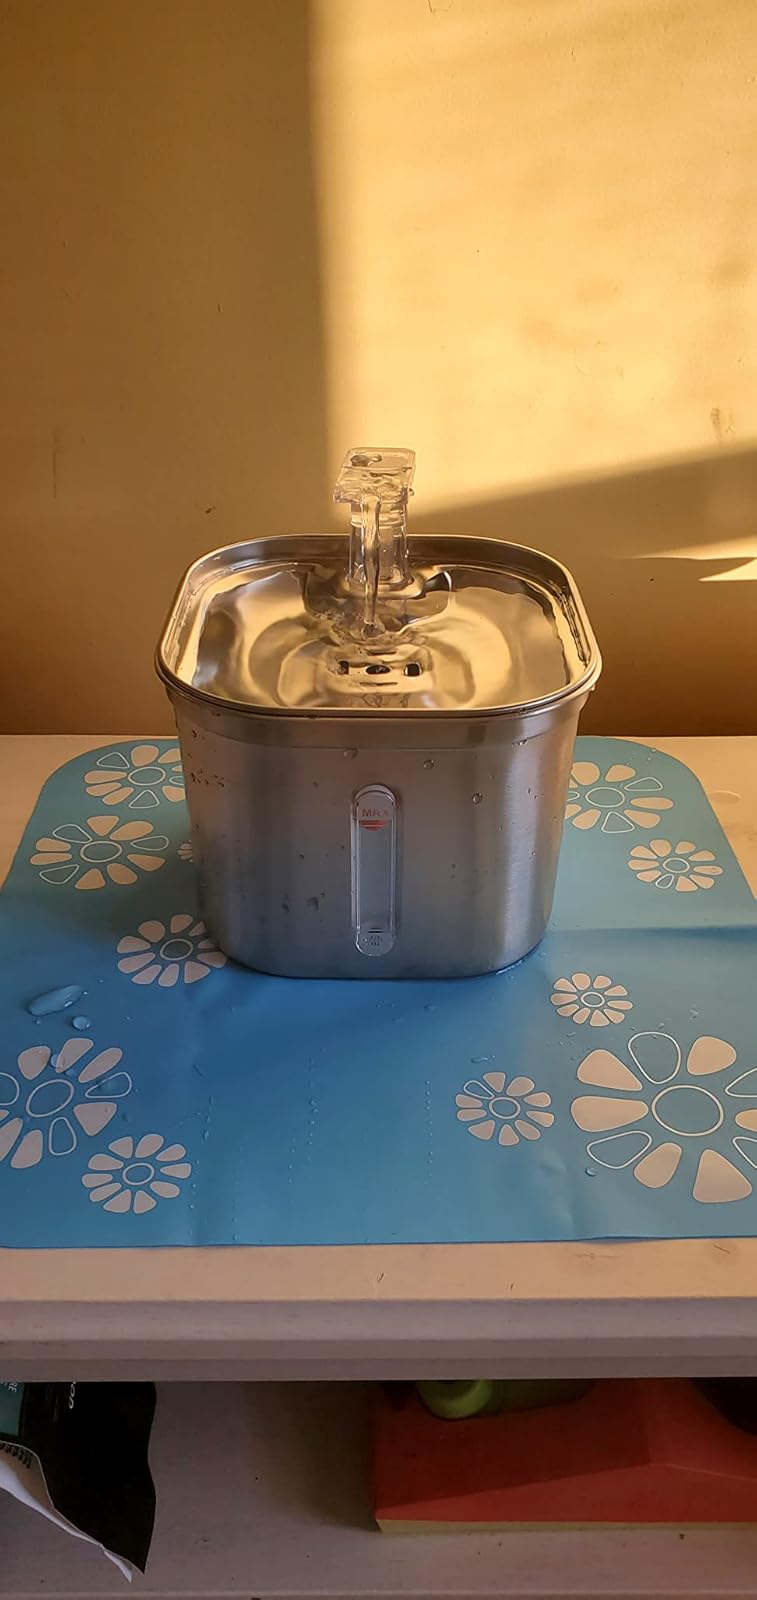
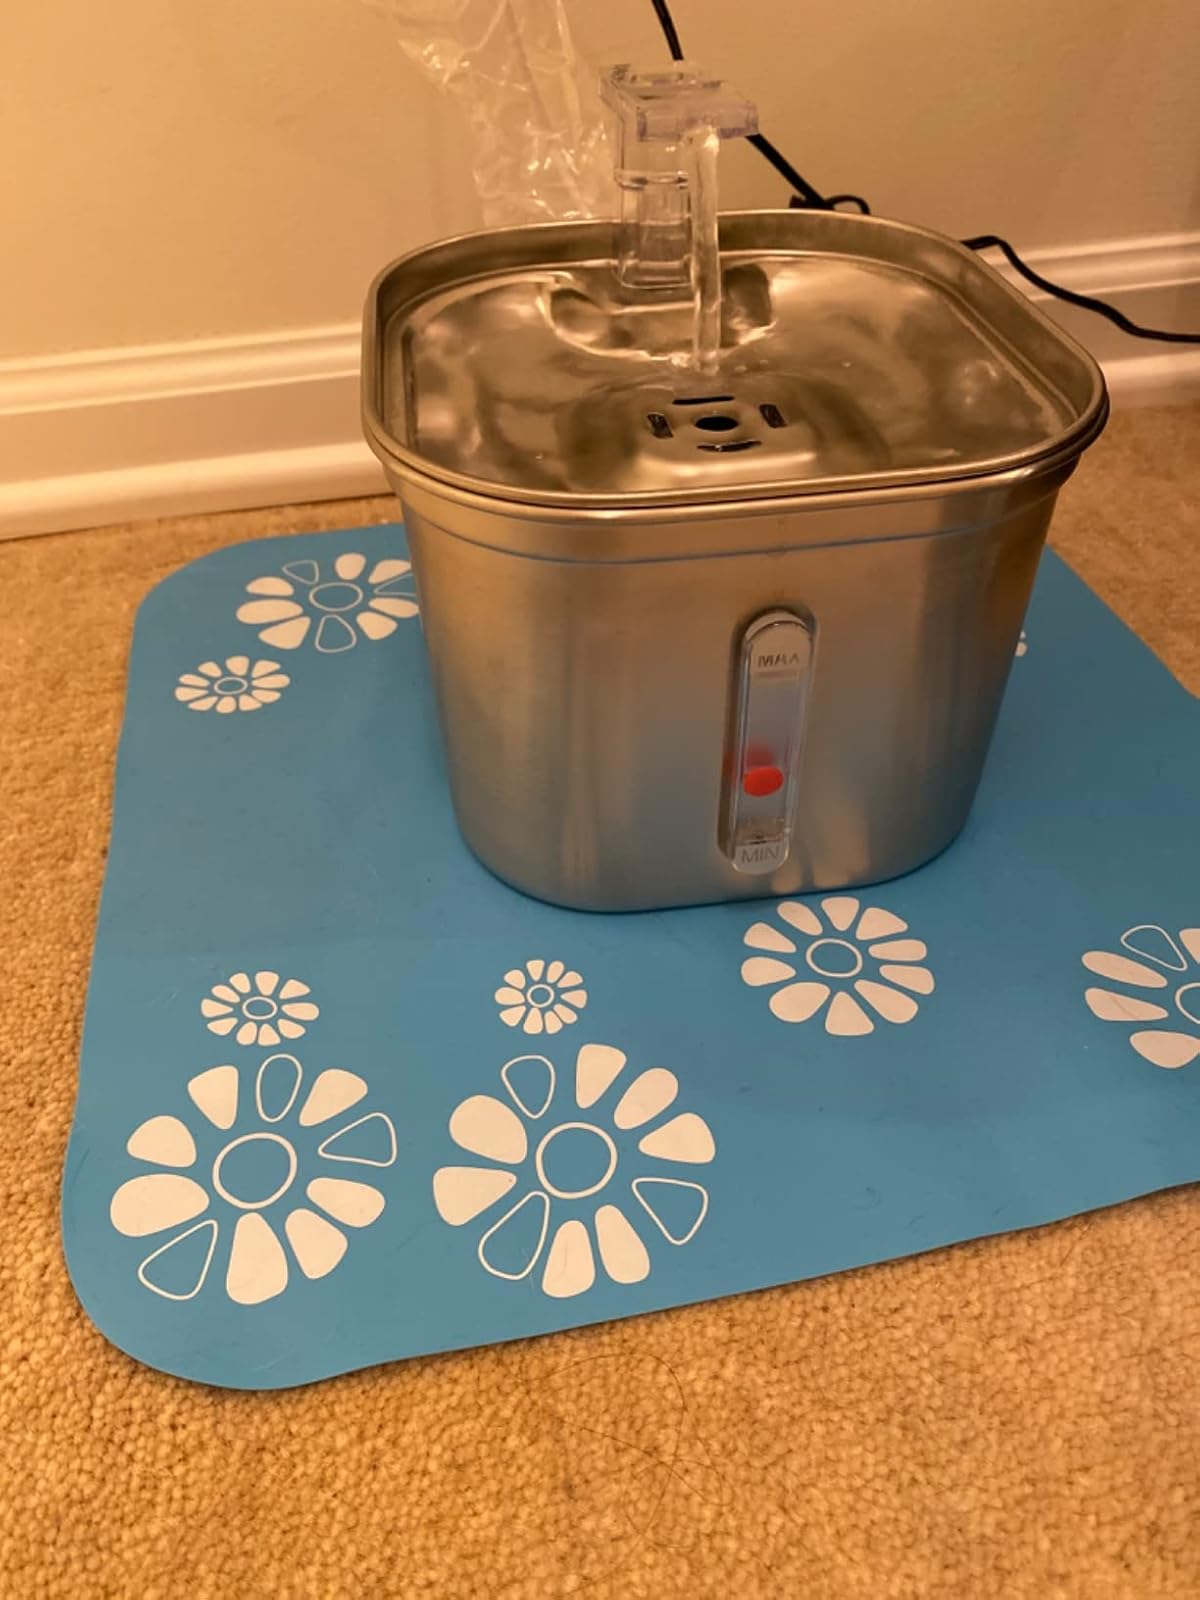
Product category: items_bowl
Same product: yes